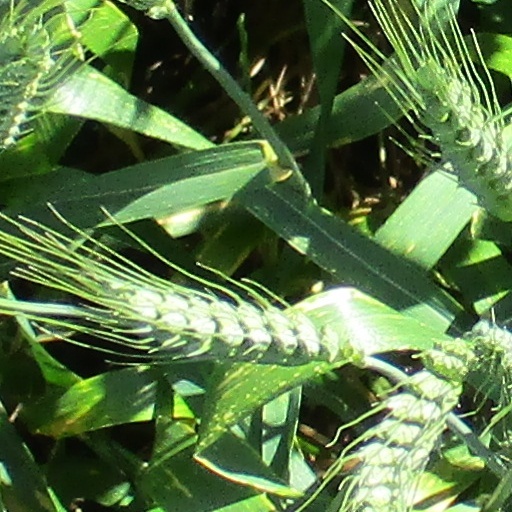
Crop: wheat